Supercomputing in China

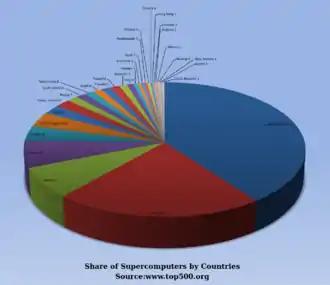
Supercomputer share

Since the early 2000s, China has increased its presence in the TOP500 rankings of supercomputers, with systems like Tianhe-1A reaching the top position in 2010 and Sunway TaihuLight leading in 2016.